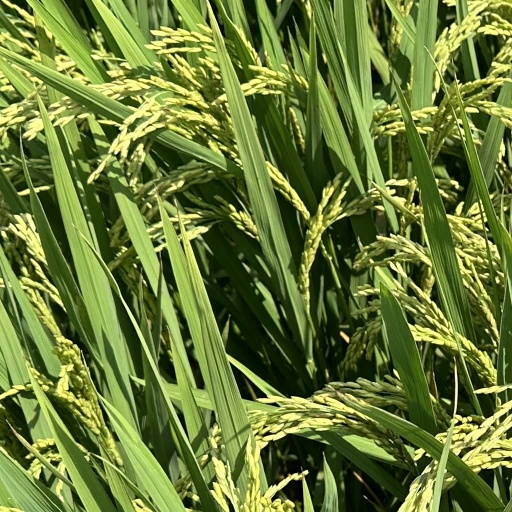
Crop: rice